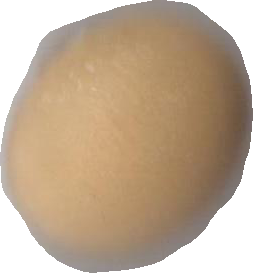
Variety: Dega